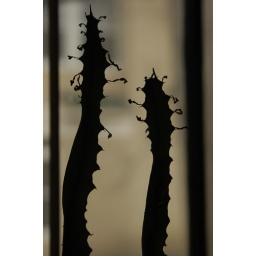
plants in front of a window